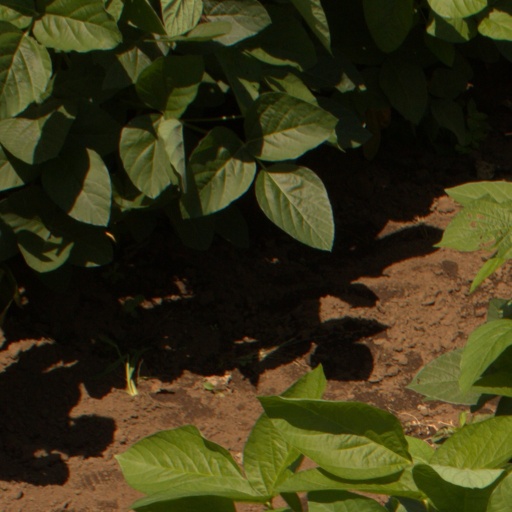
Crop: soybean